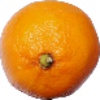
Label: lemon_meyer